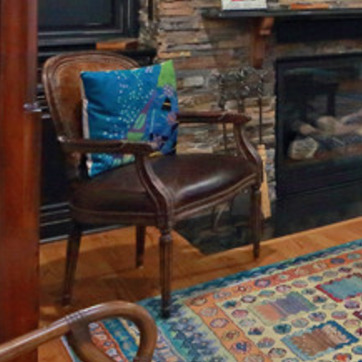
Material: leather